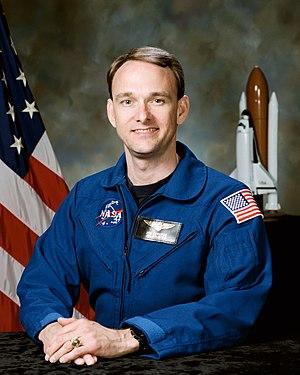
Joe Frank Edwards, Jr. est un astronaute américain né le 3 février 1958.